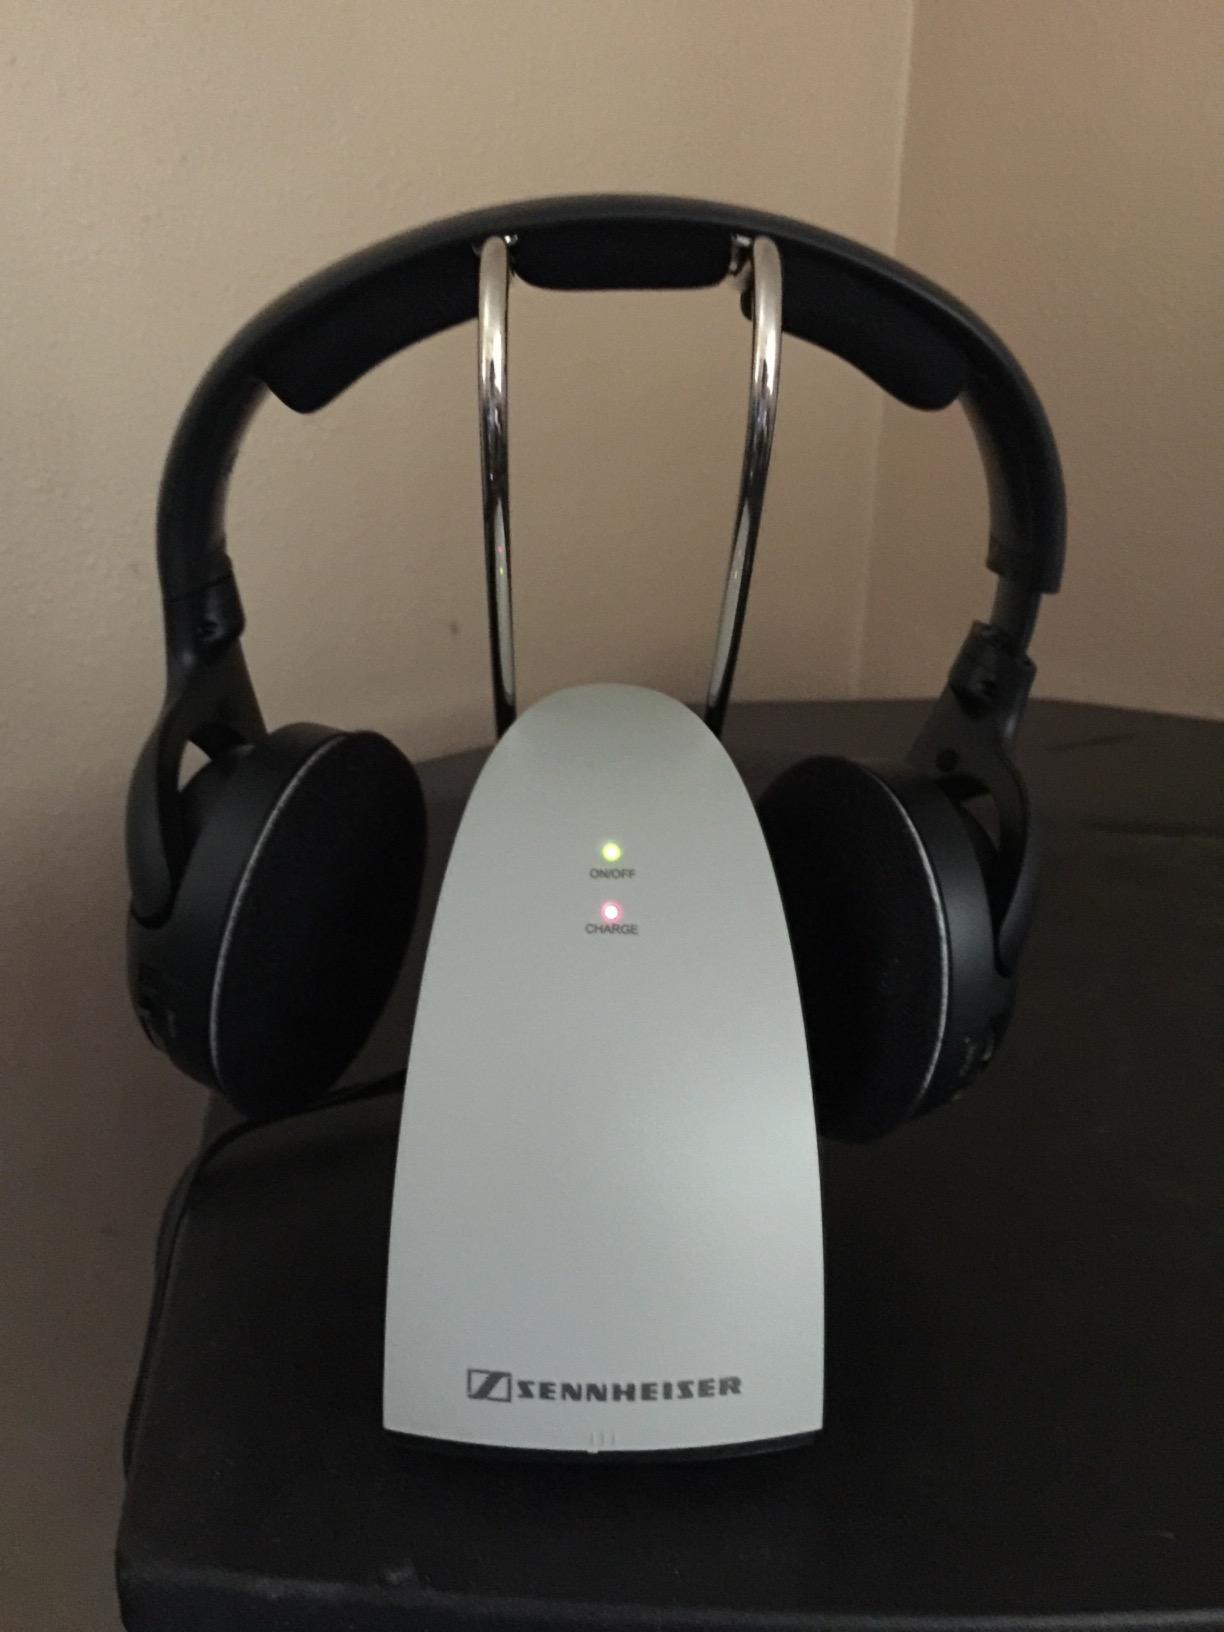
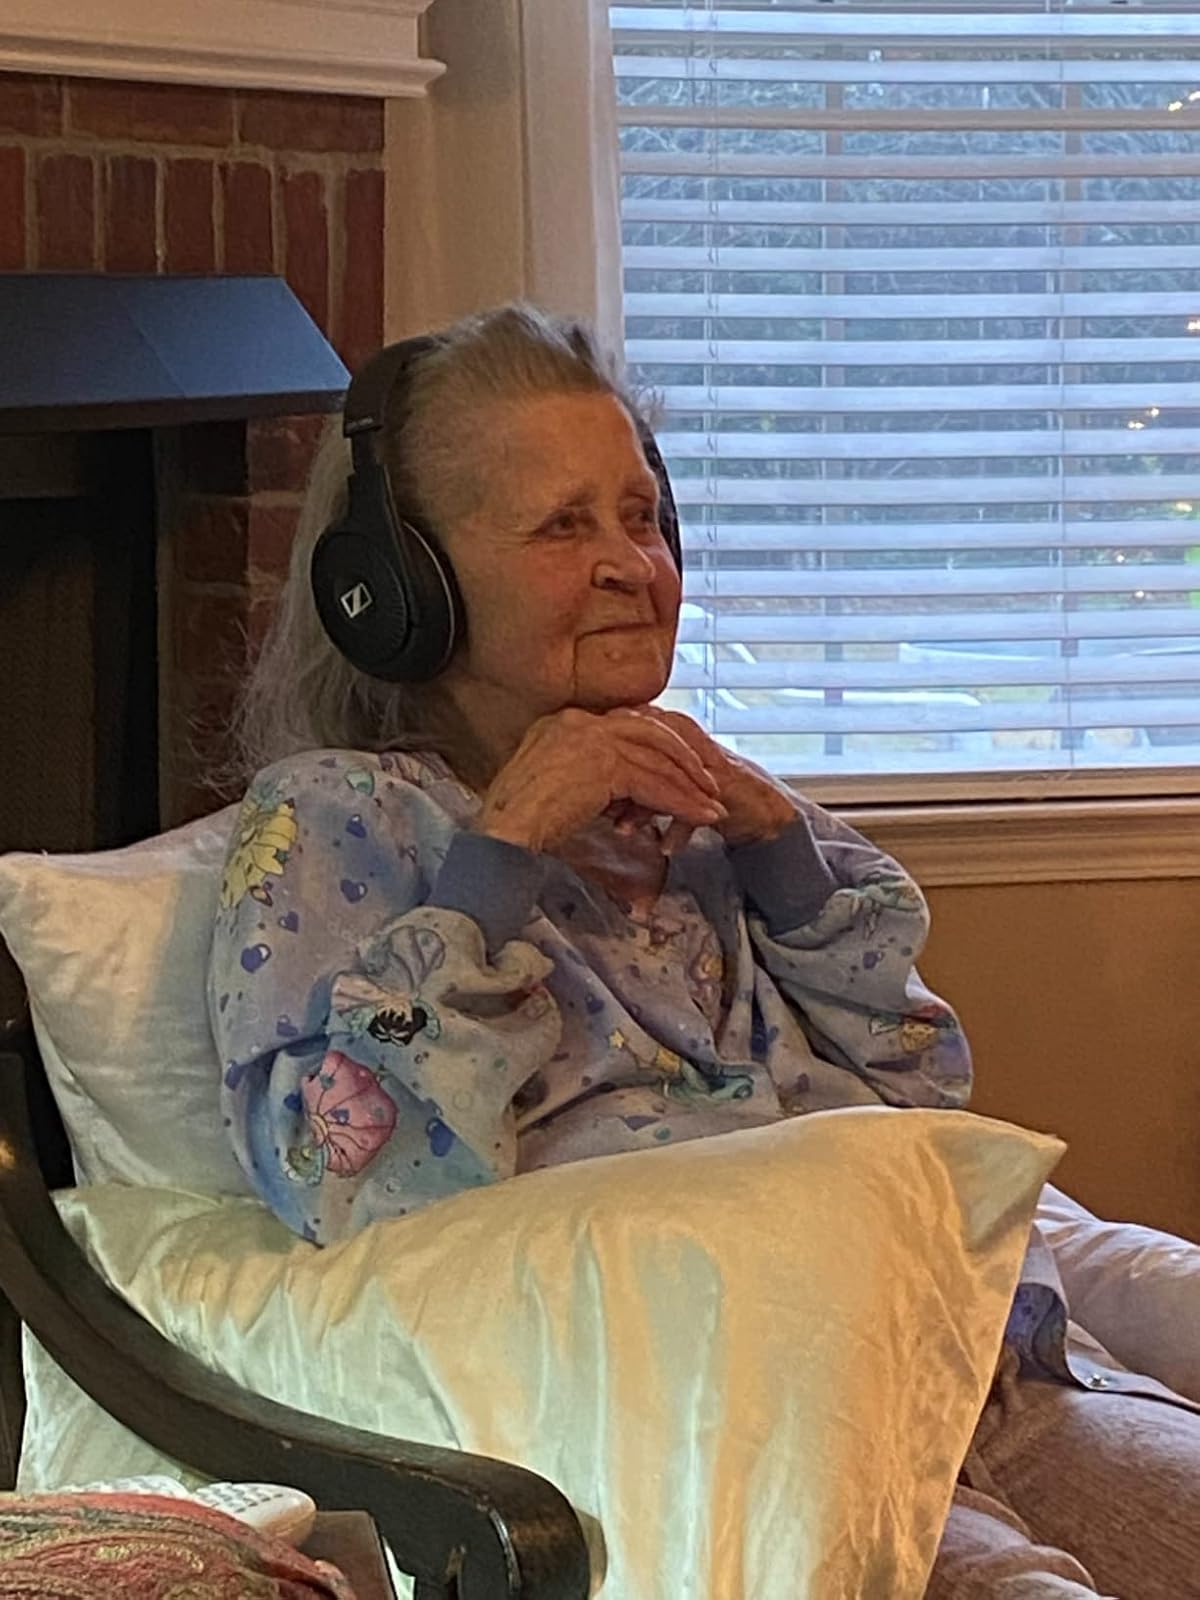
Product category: headphones
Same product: yes